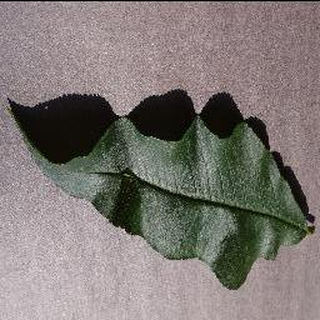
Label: healthy_peach